Franck Lagorce

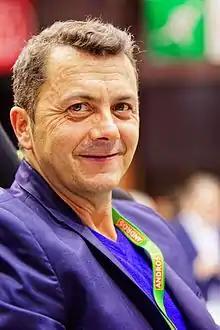
Lagorce in 2016

Franck Lagorce (born 1 September 1968) is a racing driver from France. He participated in two Formula One Grands Prix, debuting on 6 November 1994. He scored no championship points.